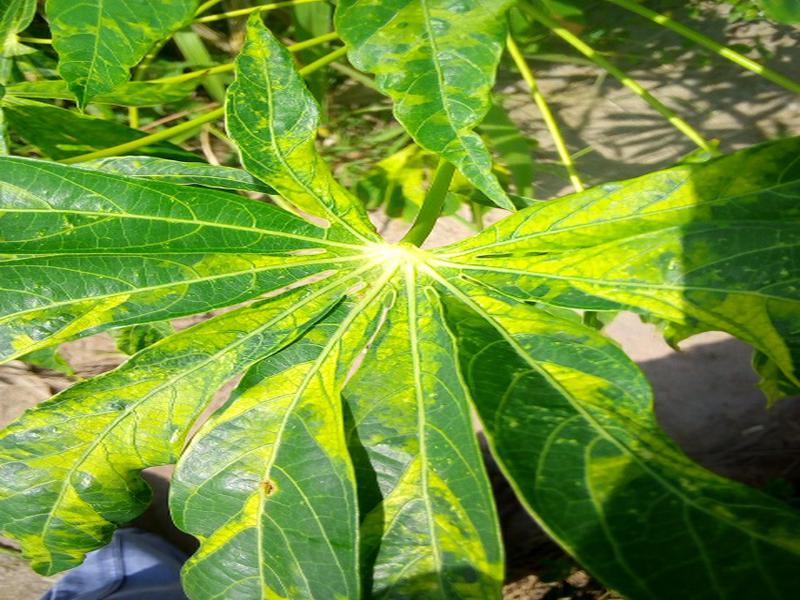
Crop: cassava
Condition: mosaic_disease